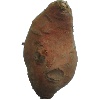
Label: Potato Sweet 1